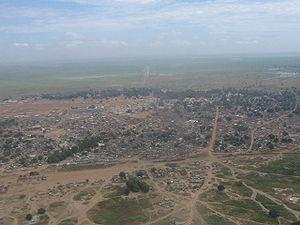
Aweil est une ville du Soudan du Sud, capitale de l'État de Bahr el Ghazal du Nord, se trouvant à la confluence des rivière Lol et Pongo.